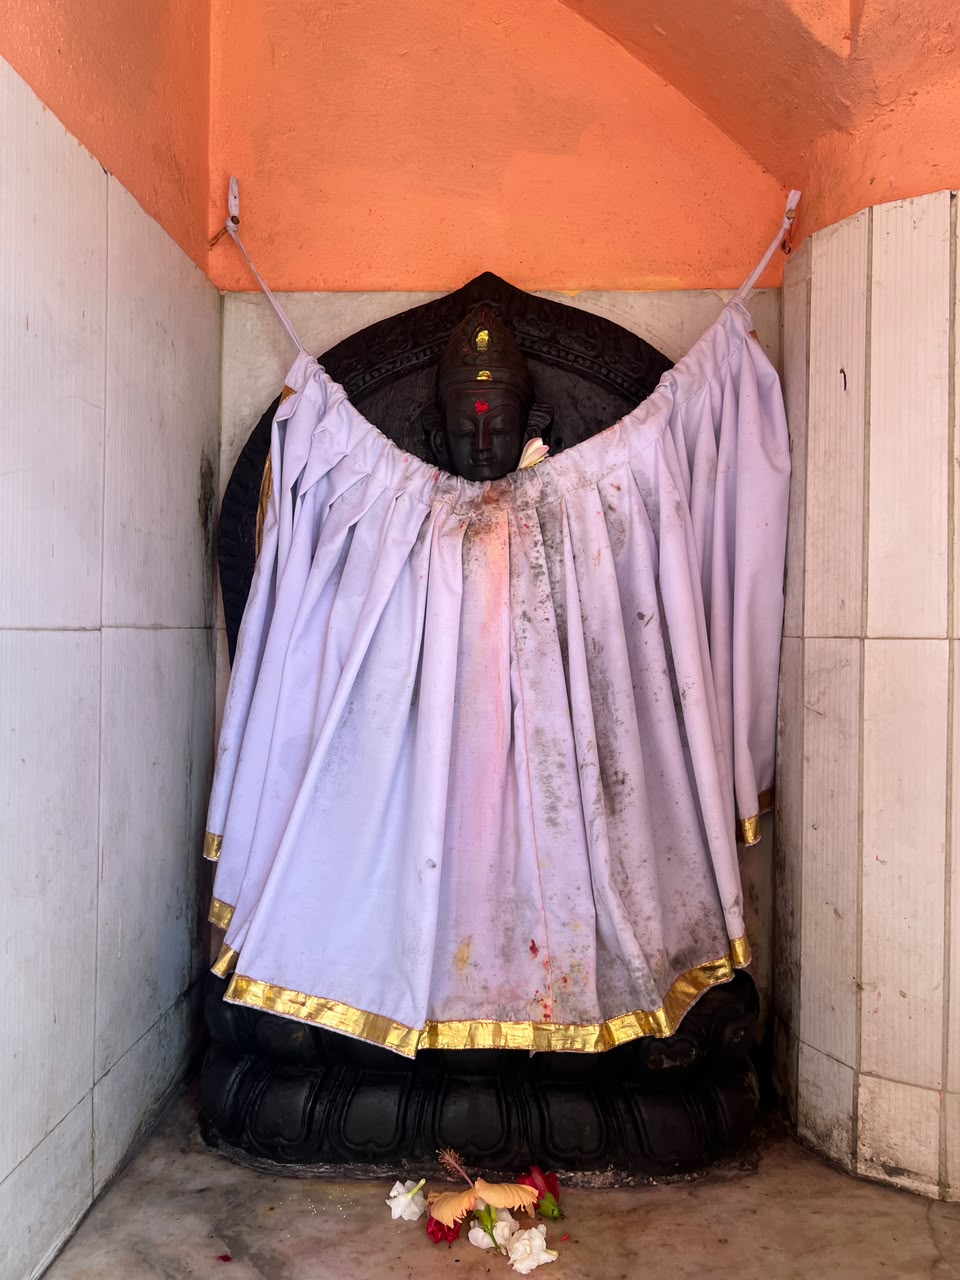
Heritage site: Shiva_Panchayatan_Temple